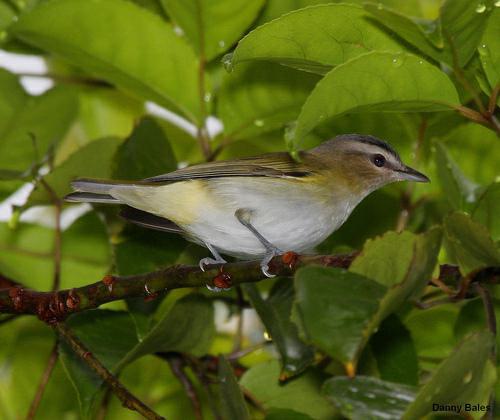
A photo of a red eyed vireo